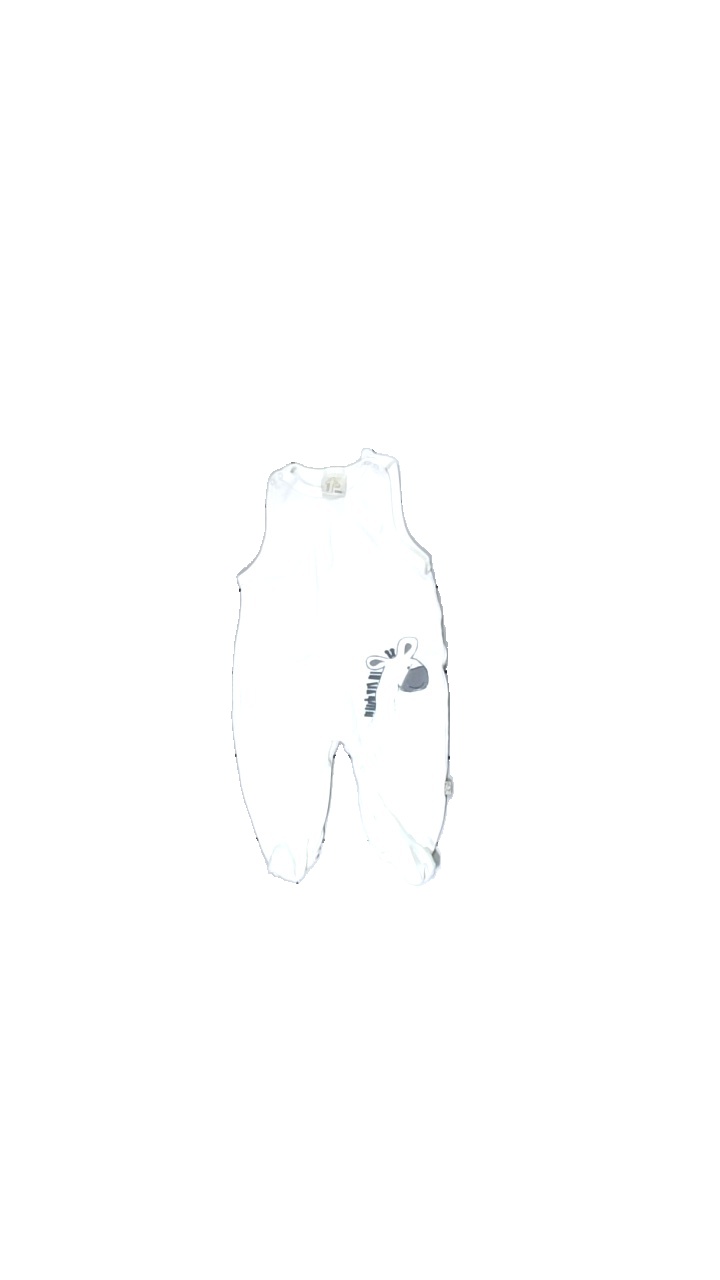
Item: Top (Children)
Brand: Basic U
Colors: White
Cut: Regular
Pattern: Logo print
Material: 100% cotton
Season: All
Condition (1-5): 4
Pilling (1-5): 4
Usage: Reuse
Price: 50-100